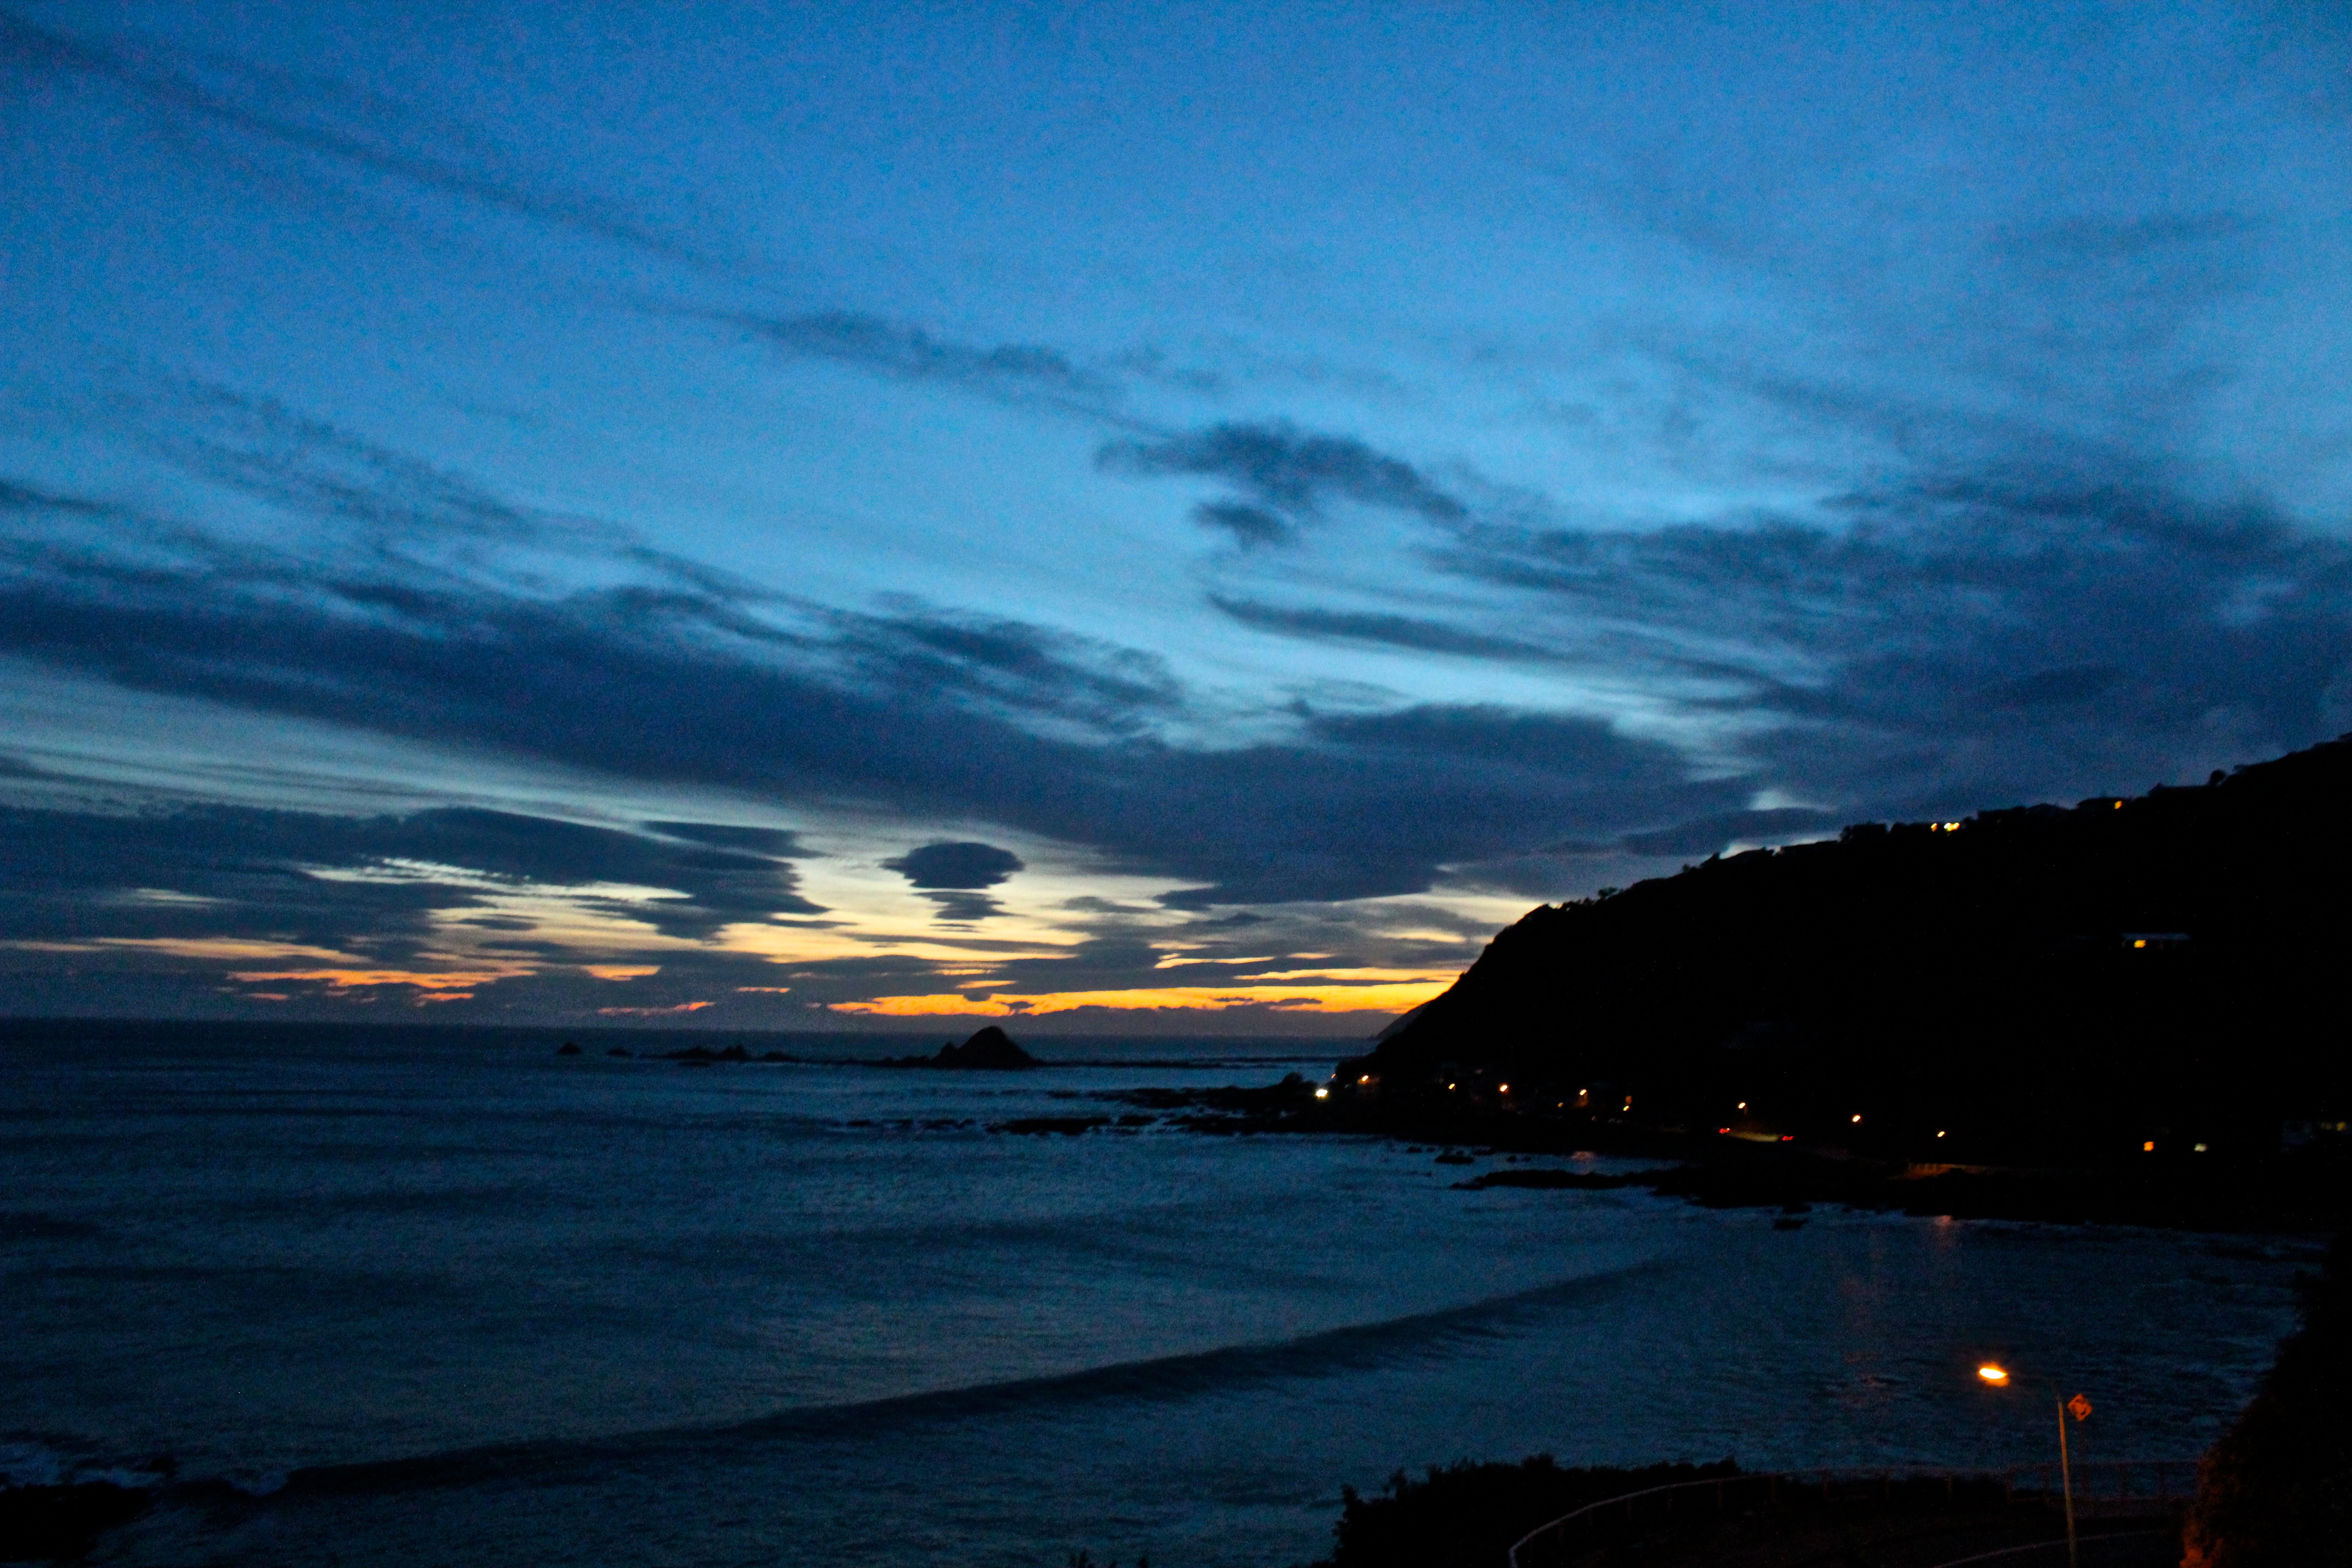
beach, sea, coast, ocean, horizon, cloud, sky, sunrise, sunset, morning, shore, wave, dawn, dusk, evening, reflection, bay, afterglow